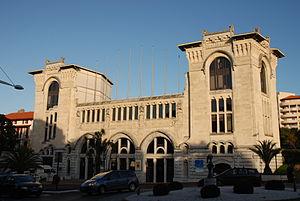
La gare de Biarritz-Ville est une gare ferroviaire française, fermée, de la Ligne de Biarritz-la-Négresse à Biarritz-Ville située sur la commune de Biarritz dans le département des Pyrénées-Atlantiques en région Nouvelle-Aquitaine.